Osgodby, Lincolnshire

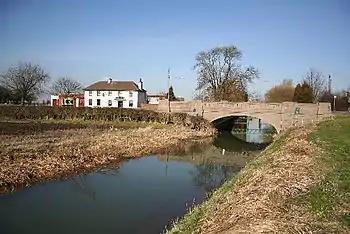

Bishopbridge is a hamlet at the western limit of the parish of Osgodby, on the A631 and is named after the bridge that crosses the River Ancholme at this point. The hamlet consists of a public house and a few farms and houses.